Teji Bachchan

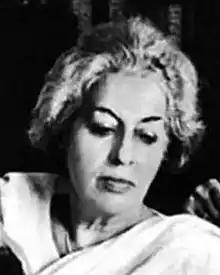

Teji Harivansh Rai Srivastava Bachchan ("née" Teji Suri; 12 August 1914 21 December 2007) was an Indian social activist, the wife of Hindi poet Harivansh Rai Bachchan and mother of Bollywood actor Amitabh Bachchan.